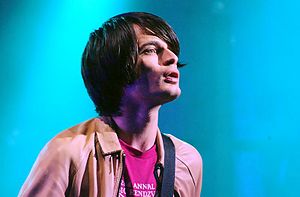
Jonny Greenwood
Live til Hurricane Festival
"Jonathan ""Jonny"" Richard Guy Greenwood er musiker og medlem af bandet Radiohead, sammen med sin storebror Colin Greenwood. Greenwood er leadguitarist i Radiohead, men udover guitar spiller han bratsch, orgel, klaver, xylofon, klokkespil, Ondes Martenot, banjo og harmonika. Han var den sidste der blev optaget i bandet, hvis line-up har været det samme siden bandets begyndelse.